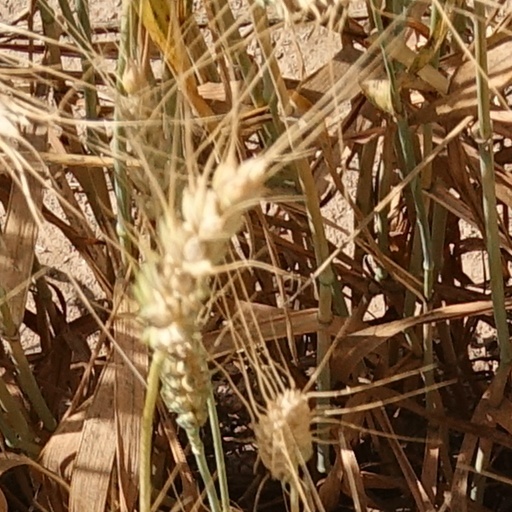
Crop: wheat